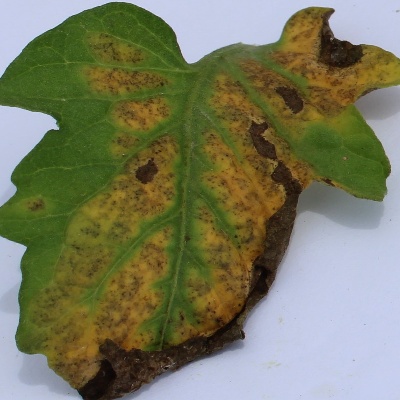
Crop: Tomato
Condition: leaf blight